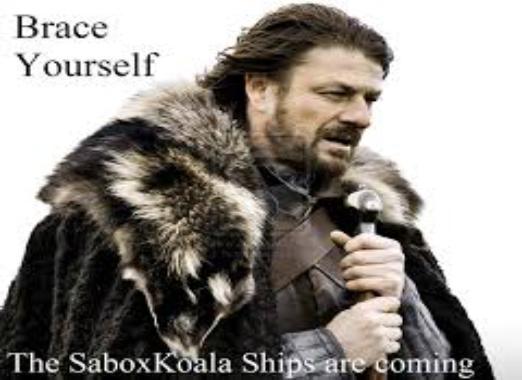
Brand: brace yourself
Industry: Clothes